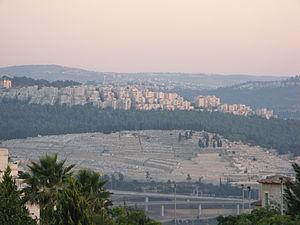
Har Hamenouhot est un cimetière juif de Jérusalem, également connu sous le nom de cimetière de Givat Shaul. Il est fondé en 1951, trois ans après la création de l'État d'Israël. Il est connu pour les nombreuses personnalités juives, israéliennes ou de la diaspora juive qui y ont été enterrées et notamment un grand nombre de rabbins importants.